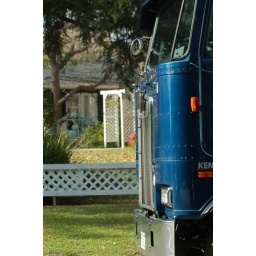
film truck in front of greg's godparents' house